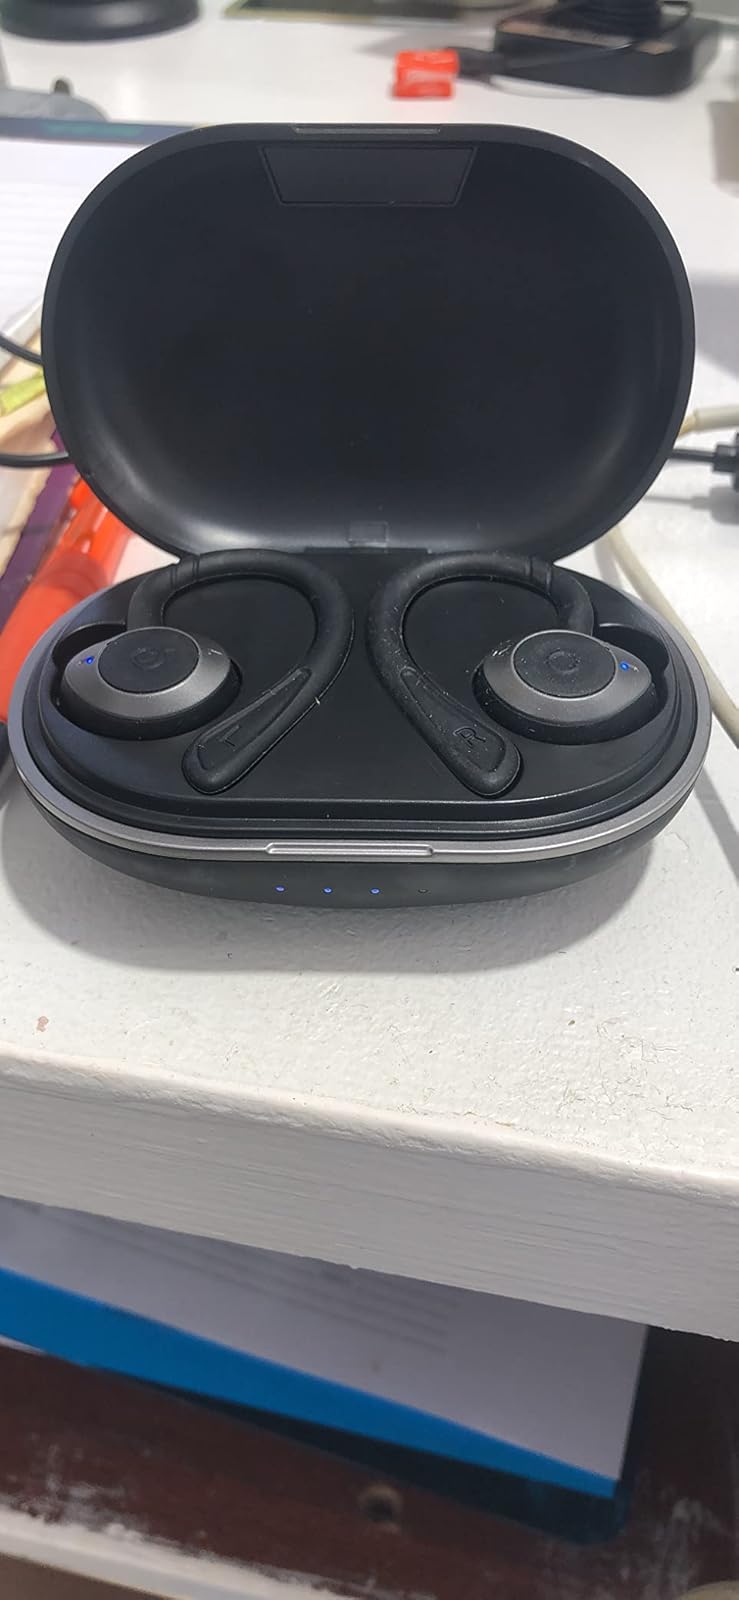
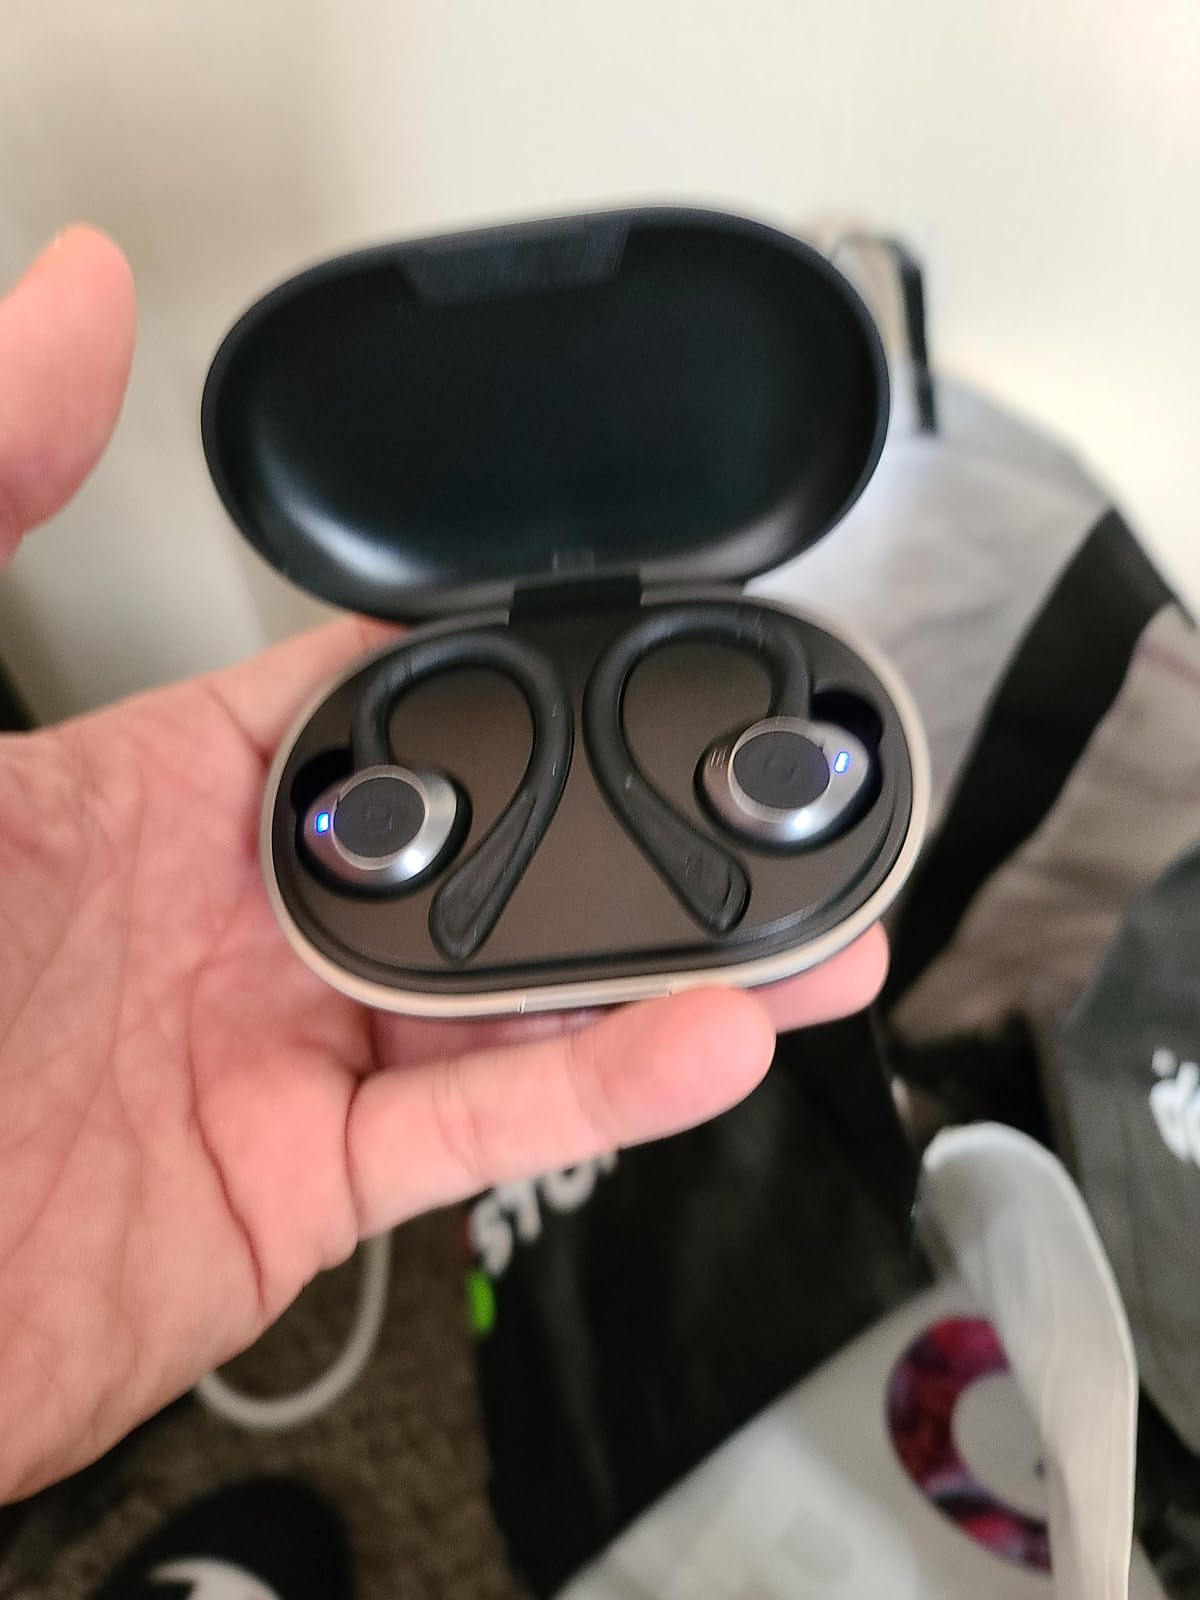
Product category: earbuds
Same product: yes